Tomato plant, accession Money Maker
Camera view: vertical (180 deg); turntable rotation: 330 degrees
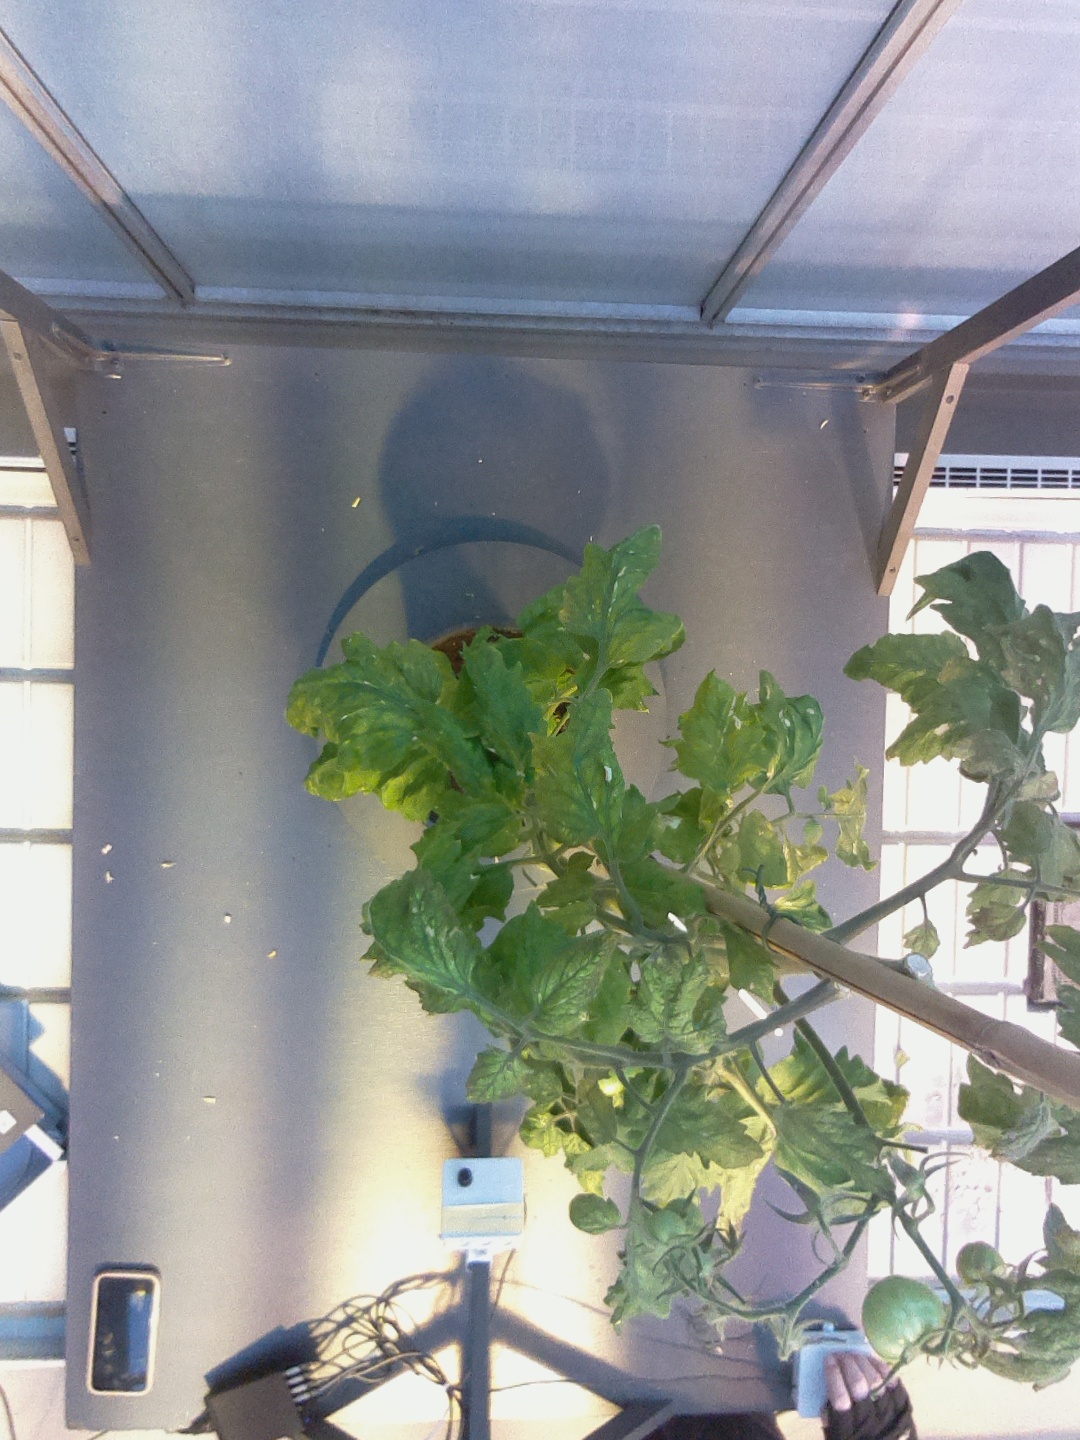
BBCH growth stage 75: 50%-60% of final fruit size